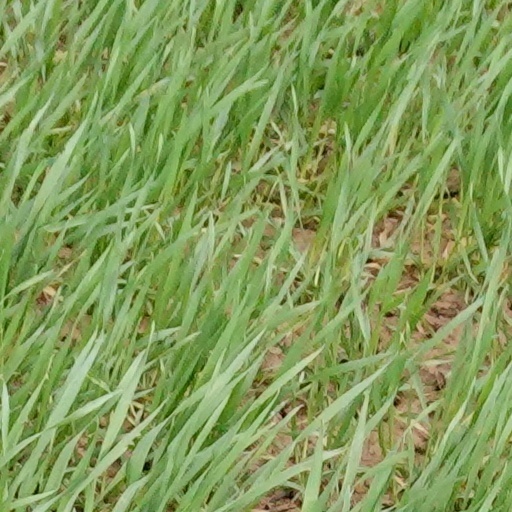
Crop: wheat